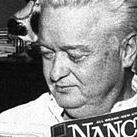
Age: 44